USS Missouri (BB-63)

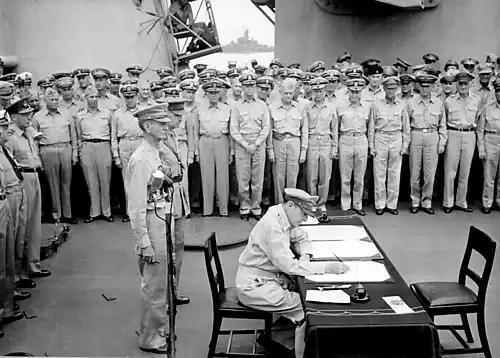
Allied sailors and officers watch General of the Army Douglas MacArthur sign documents during the surrender ceremony aboard "Missouri" on 2 September 1945. The unconditional surrender of the Japanese to the Allies officially ended the Second World War.

Over the course of the following two weeks, Allied forces made preparations to begin the occupation of Japan. On 21 August, "Missouri" sent a contingent of 200 officers and men to "Iowa", which was to debark a landing party in Tokyo to begin the process of demilitarizing Japan. Two days later, Murray was informed that "Missouri" would host the surrender ceremony, with the date scheduled for 31 August. The ship's crew immediately began preparations for the event, including cleaning and painting the vessel. "Missouri" began the approach to Tokyo Bay on 27 August, guided by the . That night, the ships stopped at Kamakura, where a courier brought the flag that Commodore Matthew Perry had flown during his expedition to open Japan in 1853; the flag was to be displayed during the surrender ceremony. The flotilla then entered Tokyo Bay on 29 August, and "Missouri" was anchored close to where Perry had anchored his own vessels some ninety-two years earlier. Poor weather delayed the ceremony until 2 September.